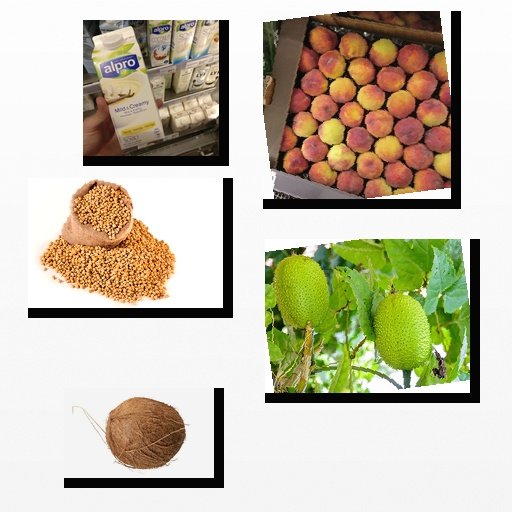
Food items: spiny_gourd, coconut, vanilla_soy_yogurt, soybean, peach